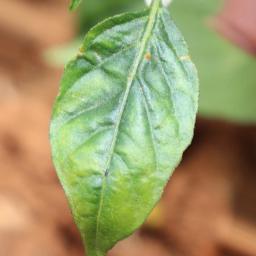
Label: mites_and_trips